Tourism in Gyeongju

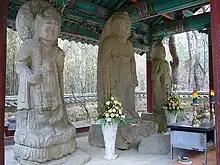
Buddhist statues on Namsan, near Gyeongju

The tombs of the rulers of Silla are all located within the boundaries of Gyeongju. The identity of the ruler is known in many cases, particularly for the later rulers. However, many of the older tombs found in the Royal Tombs Complex cannot be conclusively tied to any ruler. Partly for this reason, many of the tombs are known by the names of notable artifacts excavated there. One example of this is the Heavenly Horse Tomb, where a mudflap bearing a celestial horse motif was found.